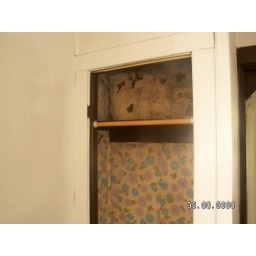
old wall paper in closet